Seok Pass

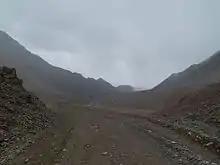
The A364 road at Seok Pass, facing southeast

Seok Pass is situated on the ancient Silk Road route connecting Barskon on Lake Issyk-Kul and Kashgar in China's Xinjiang province across the Tian Shan mountains. It is one of three major passes on this route, located between Barskoon Pass (elevation ) and Bedel Pass (elevation ). As the border road over Bedel Pass to China has remained closed since Soviet times, Seok Pass is nowadays significant mainly as a strategic gateway on the A364 road to the southeastern high mountain desert areas of Kyrgyzstan along the Chinese border, and to the border posts at Kara-Say and Ak-Shyrak.